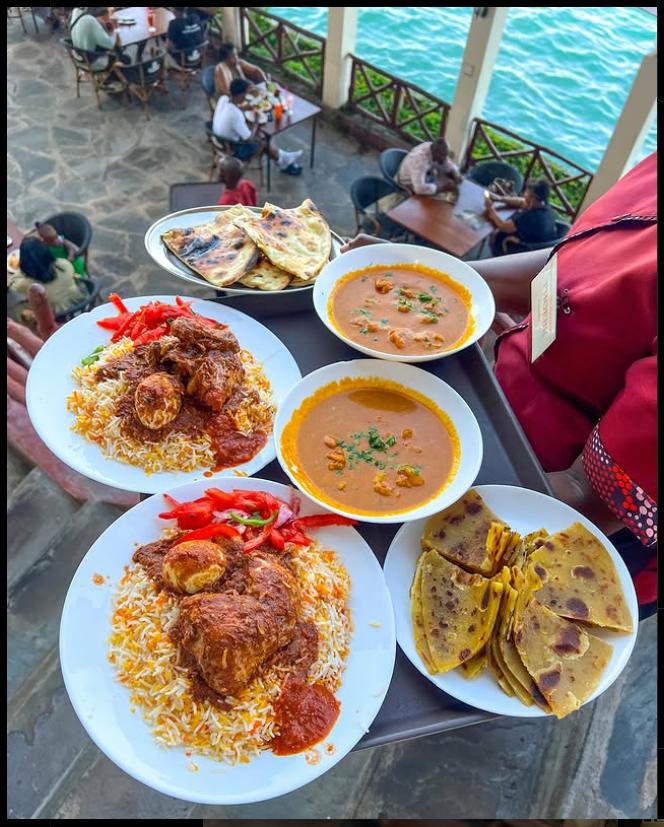
Vyakula mbalimbali viko mezani. Kuna wali na kuku waliopikwa kwa mchuzi wa nyanya. Pia kuna chapati na mkate wa naan katika sahani tofauti. Supu mbili zenye rangi ya machungwa  zimewekwa kwenye bakuli.